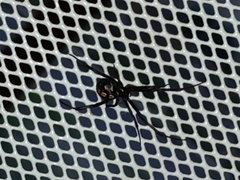
Species: Lactrodectus_hesperus